Willesden Green tube station

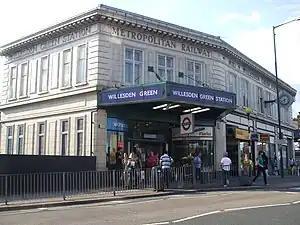
Main building viewed from the south-east

Willesden Green is a London Underground station on Walm Lane in Willesden. It is on the Jubilee line between Dollis Hill and Kilburn stations. Metropolitan line trains also pass through the station, but do not stop. The station is located in both Travelcard Zone 2 and Zone 3.